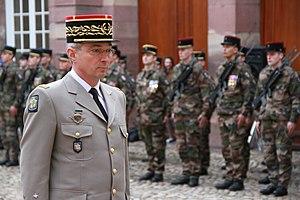
Le général Éric Hautecloque-Raysz, lors de la prise d'armes au Palais du gouverneur militaire de Strasbourg, le 31 janvier 2013, en présence du général Bertrand Ract-Madoux, chef d’état-major de l’armée de terre à l’occasion du retour en France de la Task force Lafayette.
La brigade La Fayette est une unité interarmes et interarmées de circonstance des forces françaises en Afghanistan qui a été officiellement créée le 1ᵉʳ novembre 2009 dans le cadre d'une profonde réorganisation du dispositif français. Elle rassemble la majeure partie des unités de l'armée de terre française engagées dans la guerre d'Afghanistan de 2001 au sein de la Force internationale d'assistance et de sécurité. On assiste depuis 2011 à une baisse des effectifs avec le retrait programmé des forces de l'ISAF et elle est dissoute fin novembre 2012 après le retrait des forces combattantes françaises de Kapisa.